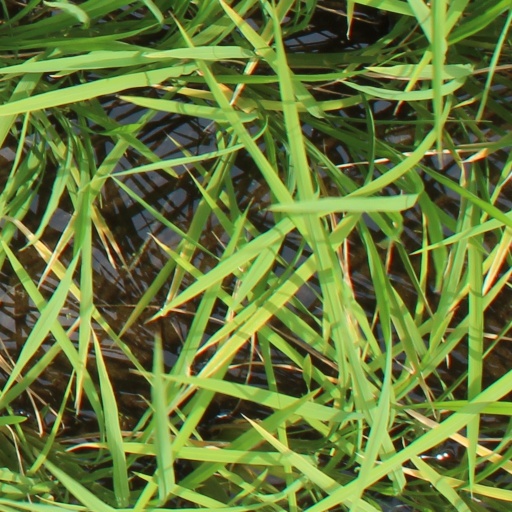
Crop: rice